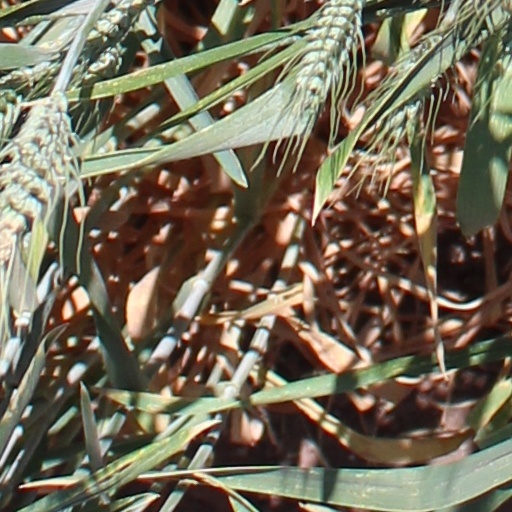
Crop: wheat